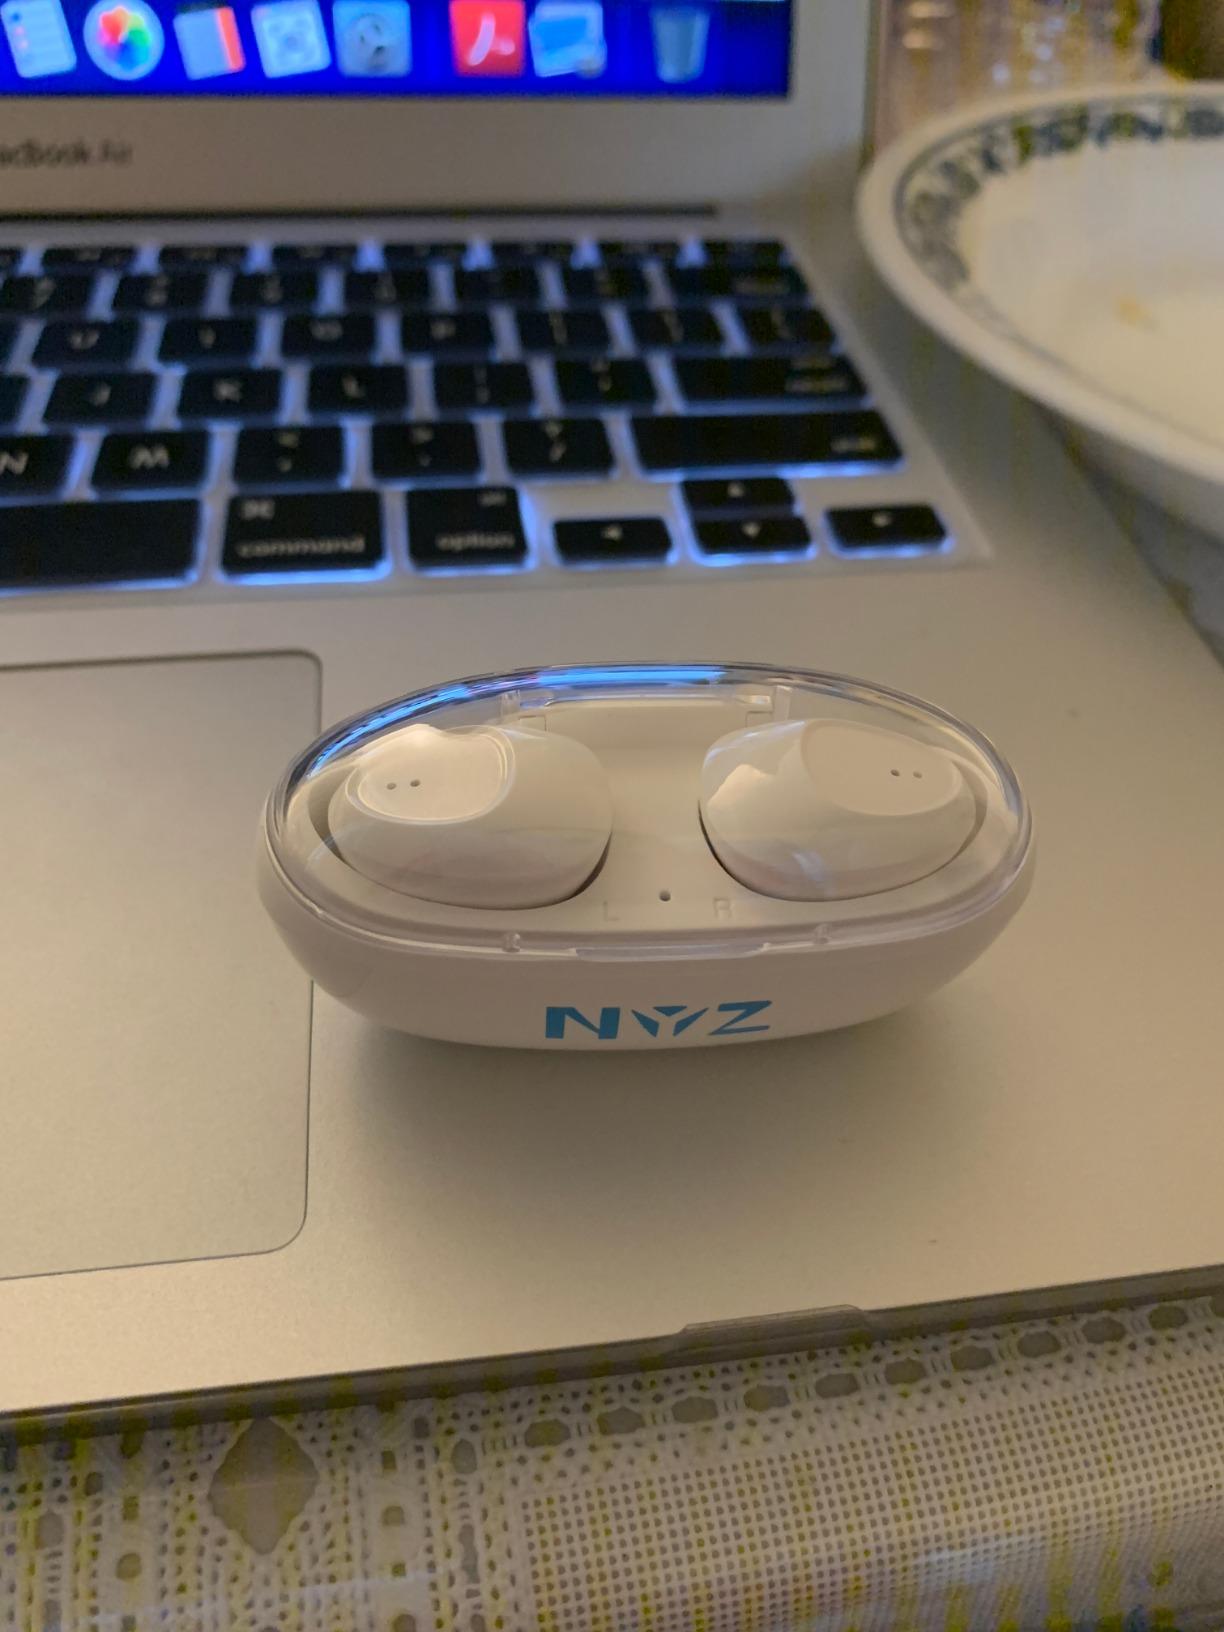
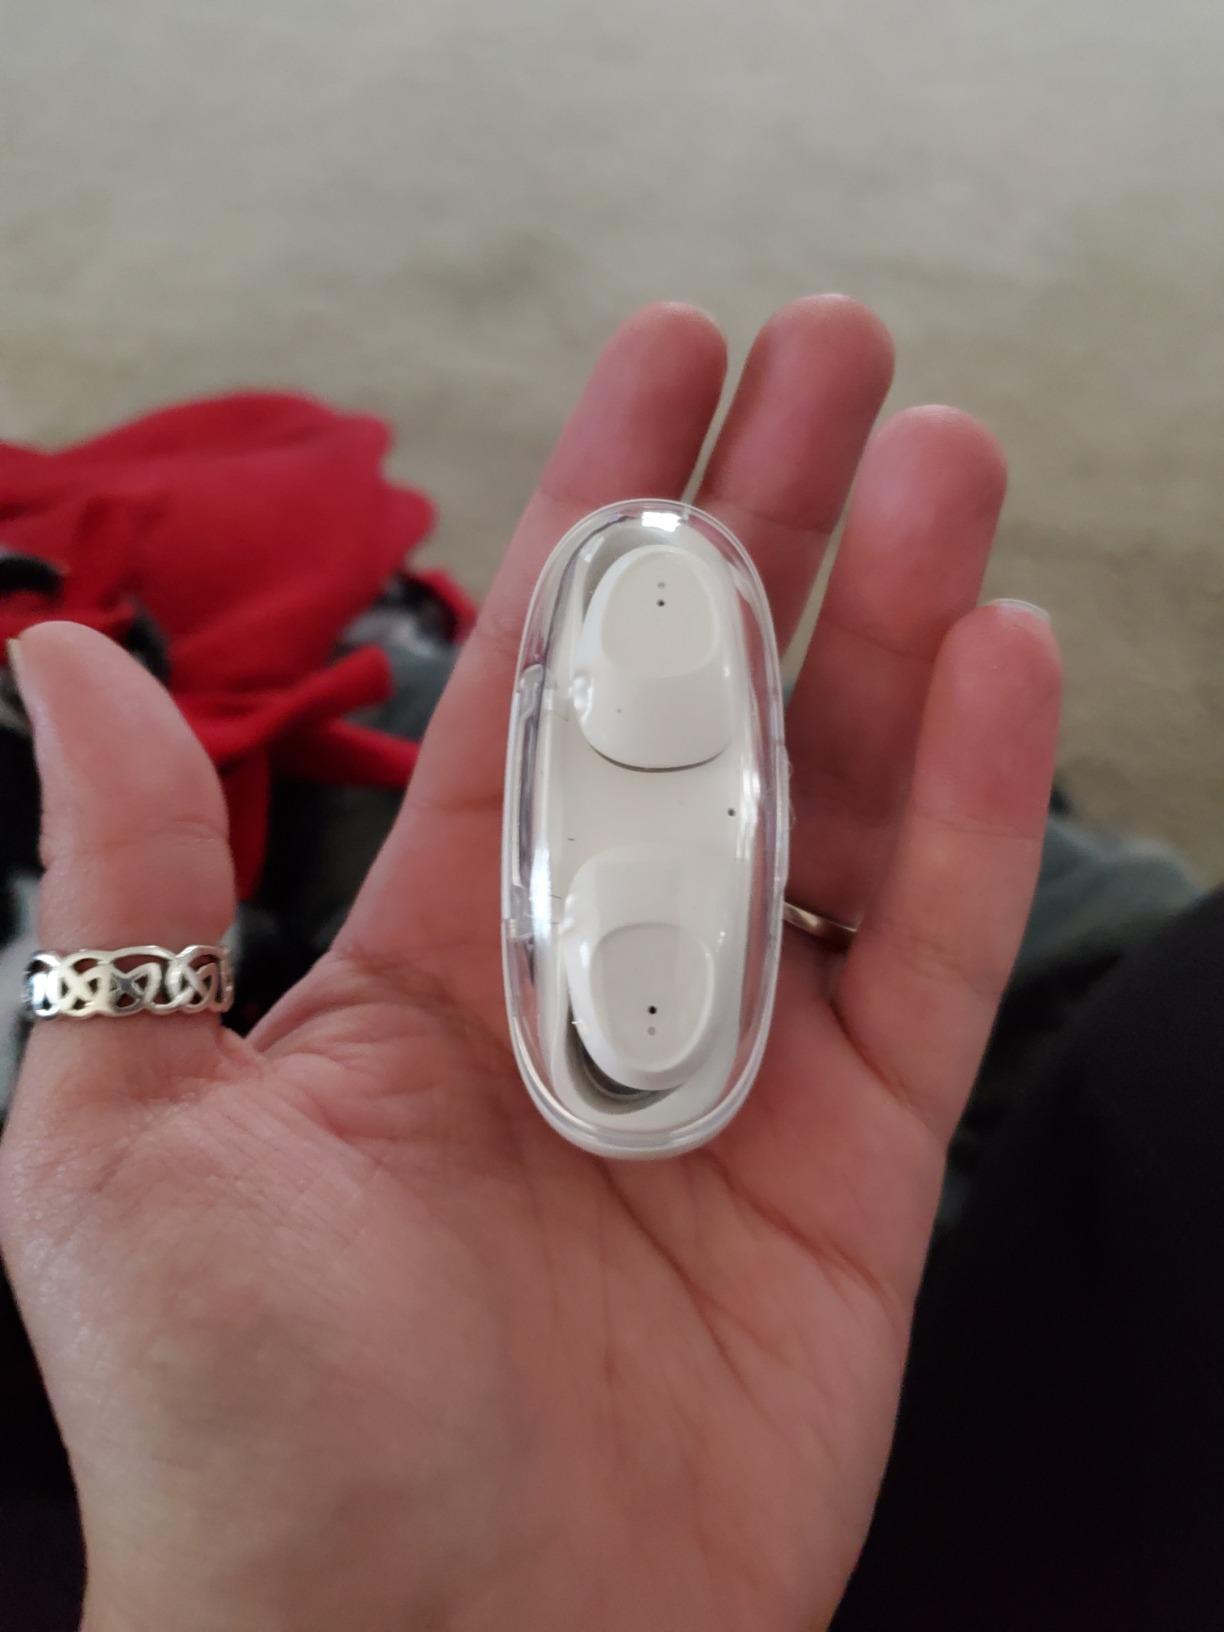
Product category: earbuds
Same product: yes